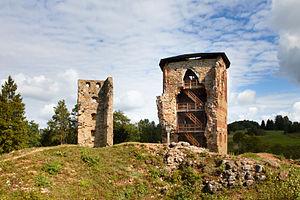
Le comté de Võru est l'un des 15 comtés d'Estonie. Il est situe à l'extrême sud-est du pays, accolé aux frontières russe et lettone. Il entoure la petite ville de Võru.